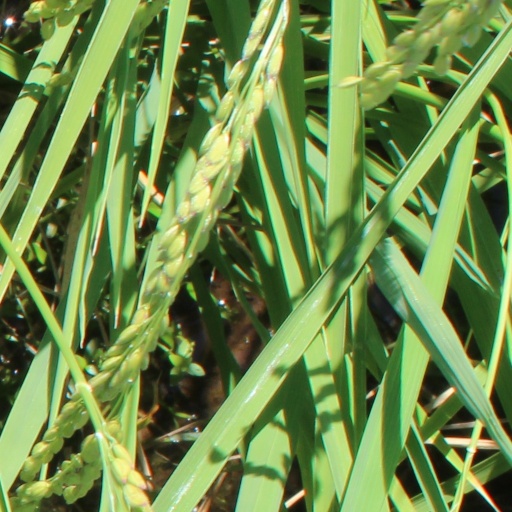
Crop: rice